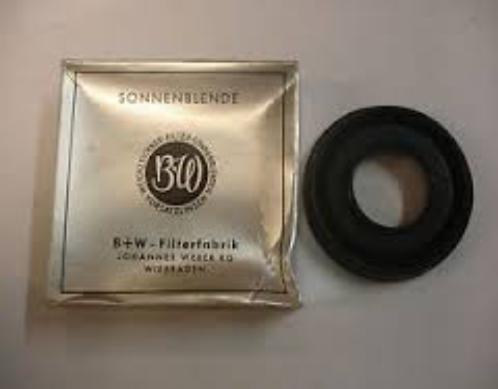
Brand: BW Filterfabrik
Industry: Necessities